Youngman

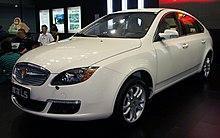
A 2011 Youngman Lotus L5.

Youngman was founded in 2001 by Pang Qingnian. In the early-2000s the company formed joint ventures with two German companies - a bus manufacturing venture with Neoplan (at the time known as "Gottlob Auwärter GmbH & Co. KG") and a truck manufacturing venture with MAN. After an increase of orders, the manufacturer has built plants in the cities of Jinan, Tai'an, Lianyungang, Quzhou and some other places to meet the high number of orders.